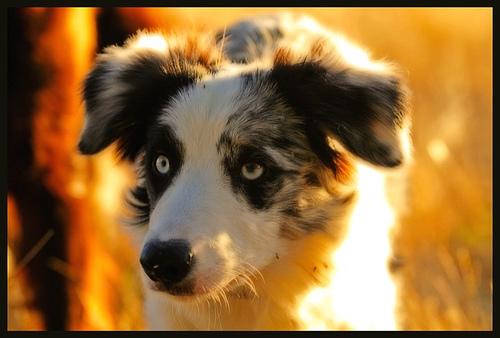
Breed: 2594-n000109-Border_collie